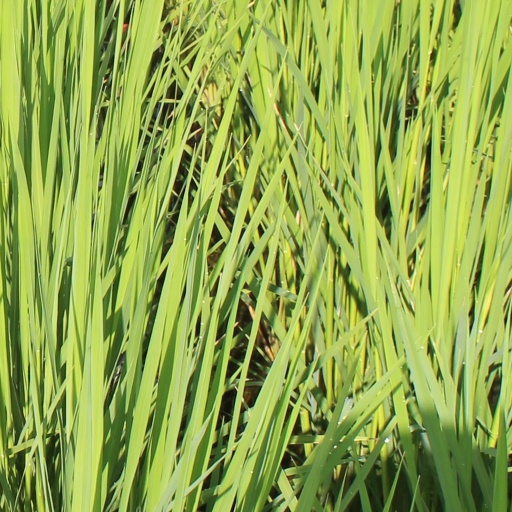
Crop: rice